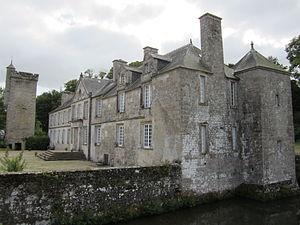
Château de fr:Gonneville, France This building is indexed in the Base Mérimée, a database of architectural heritage maintained by the French Ministry of Culture,
Gonneville est une ancienne commune française, située dans le département de la Manche en région Normandie, devenue le 1ᵉʳ janvier 2016 une commune déléguée au sein de la commune nouvelle de Gonneville-Le Theil. Ce statut est supprimé lors du renouvellement du conseil municipal en 2020.
Cet article recense de manière non exhaustive les châteaux, maisons fortes, mottes castrales, manoirs, situés dans le département français de la Manche en région Normandie. Il est fait état des inscriptions et classements au titre des monuments historiques.
Gonneville-Le Theil est une commune française située dans le département de la Manche en région Normandie, peuplée de 1 553 habitants. Elle est créée le 1ᵉʳ janvier 2016 par la fusion de deux communes, sous le régime juridique des communes nouvelles.